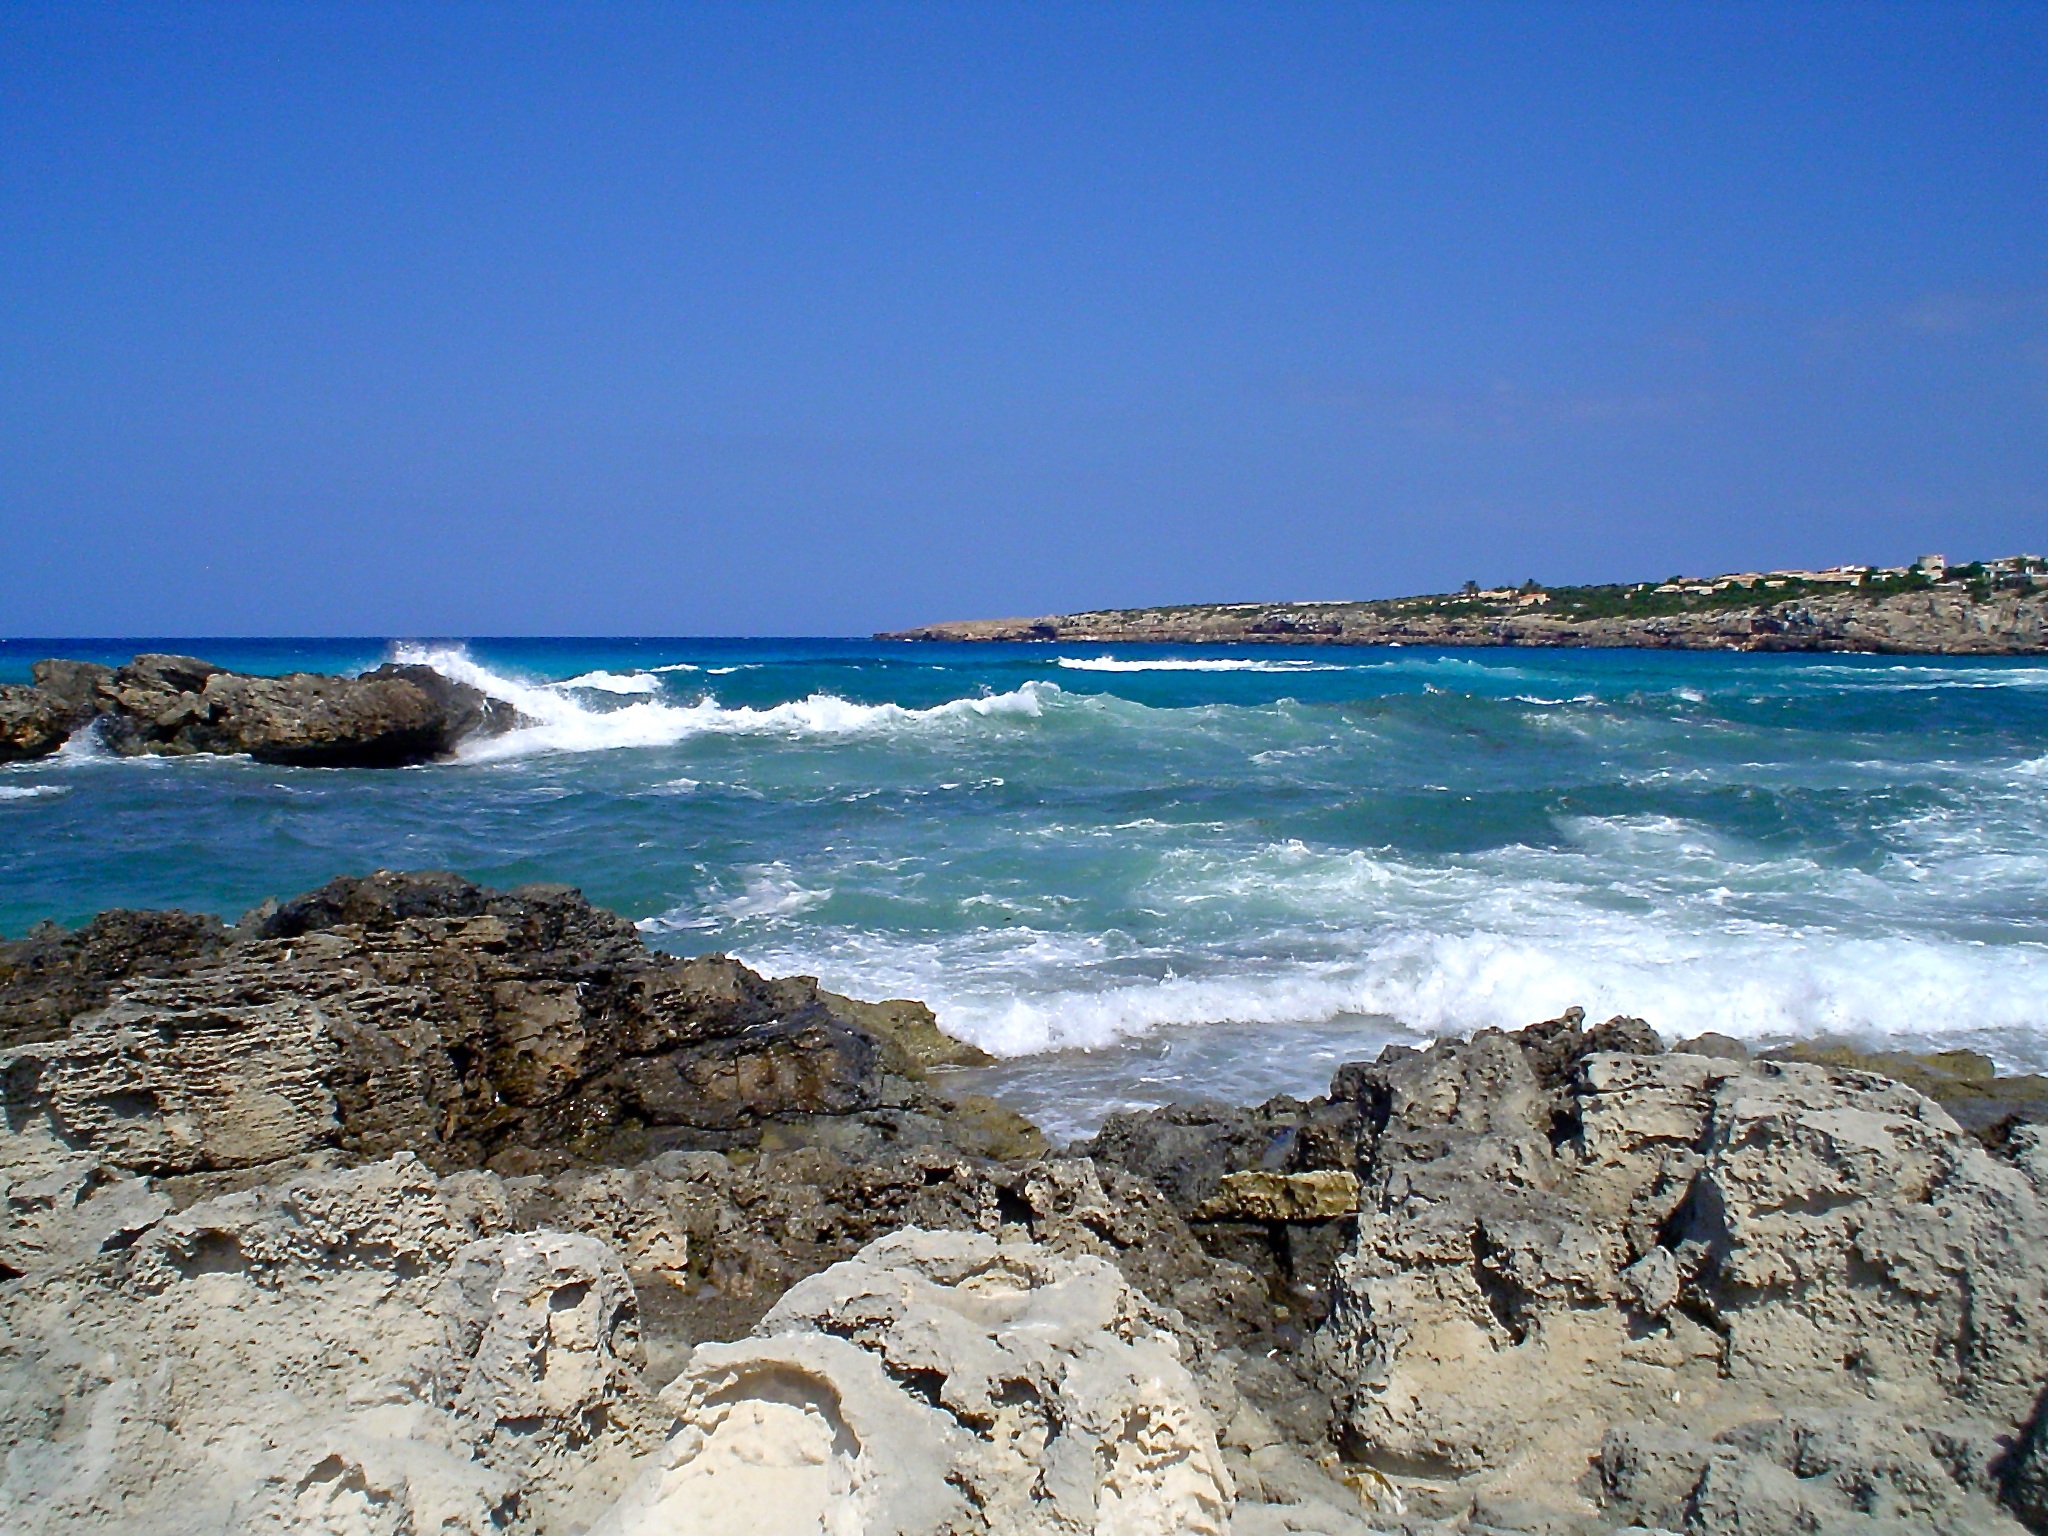
beach, sea, coast, water, sand, rock, ocean, horizon, sun, shore, wave, vacation, cliff, cove, mediterranean, holiday, bay, island, terrain, material, body of water, spain, outlook, booked, cape, crystal clear, formentera, wind wave